Pilotwings 64

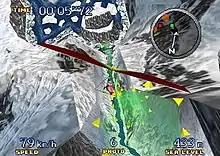
The screenshot shows a character in a red hang glider descending along an icy river between two snow-covered mountains. Green rings made up of yellow triangles accent the desired path. A radar is displayed at the top right. The character's time is on the top left. The character's speed, number of available photographs, and altitude are displayed at the bottom.

"Pilotwings 64" is a flight simulator in which the player must complete a variety of missions involving different airborne vehicles and air sports. Before each mission, the player must choose one of six character pilots, each with their own advantages and disadvantages based on factors such as weight. Tests before each event require the player to complete an objective in order to earn a license for the event. Depending on the mission, points are awarded or deducted based on time, damage, fuel usage, accuracy, softness of landing, and similar criteria. The player is awarded a bronze, silver, or gold license based on the number of points attained. More difficult tests become available as the player progresses.